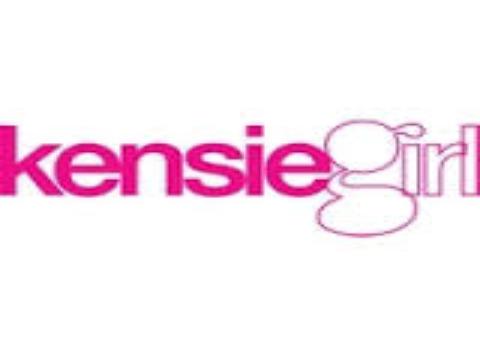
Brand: kensie
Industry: Clothes